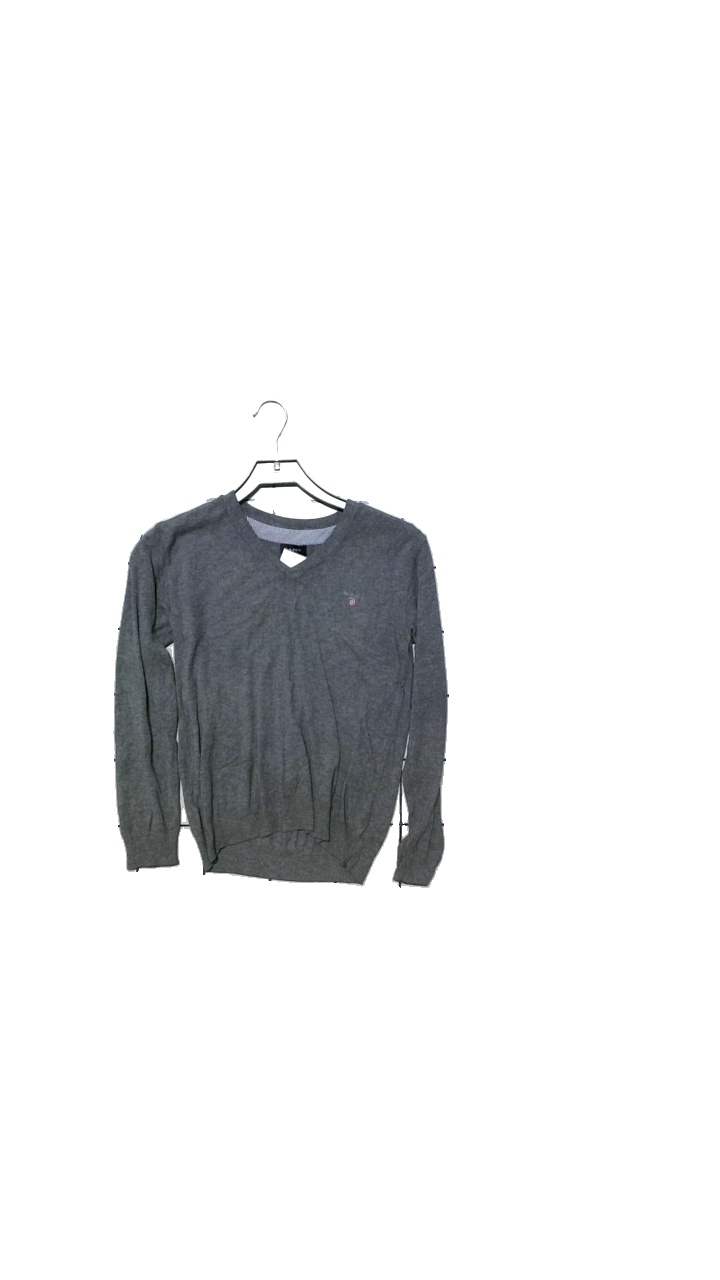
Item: Sweater (Ladies)
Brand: Gant
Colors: Grey
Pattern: Embroidered
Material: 100% cotton
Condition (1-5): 3
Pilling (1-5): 4
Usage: Reuse
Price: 100-150